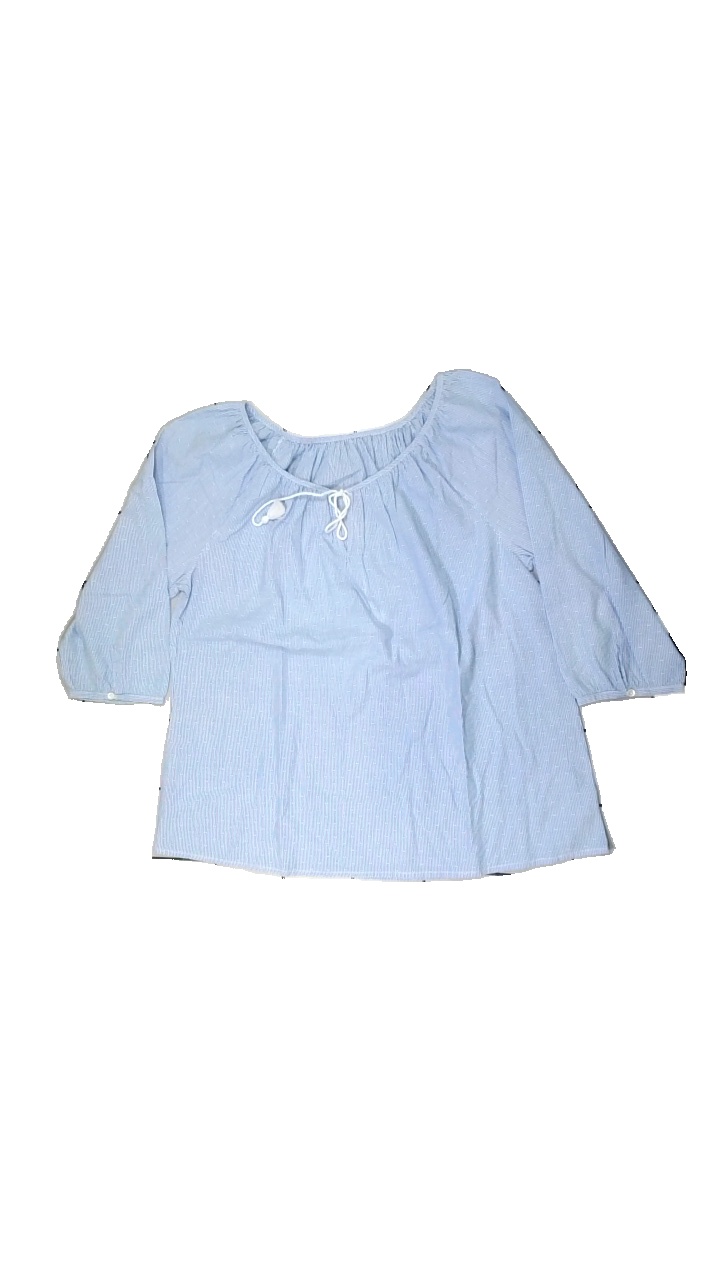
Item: Top (Ladies)
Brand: Missing
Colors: Blue, White
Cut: Loose
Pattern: Striped
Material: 100% cotton
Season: Summer
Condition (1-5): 4
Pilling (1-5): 5
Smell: Minor
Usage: Reuse
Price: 50-100